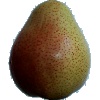
Label: Pear Forelle 1